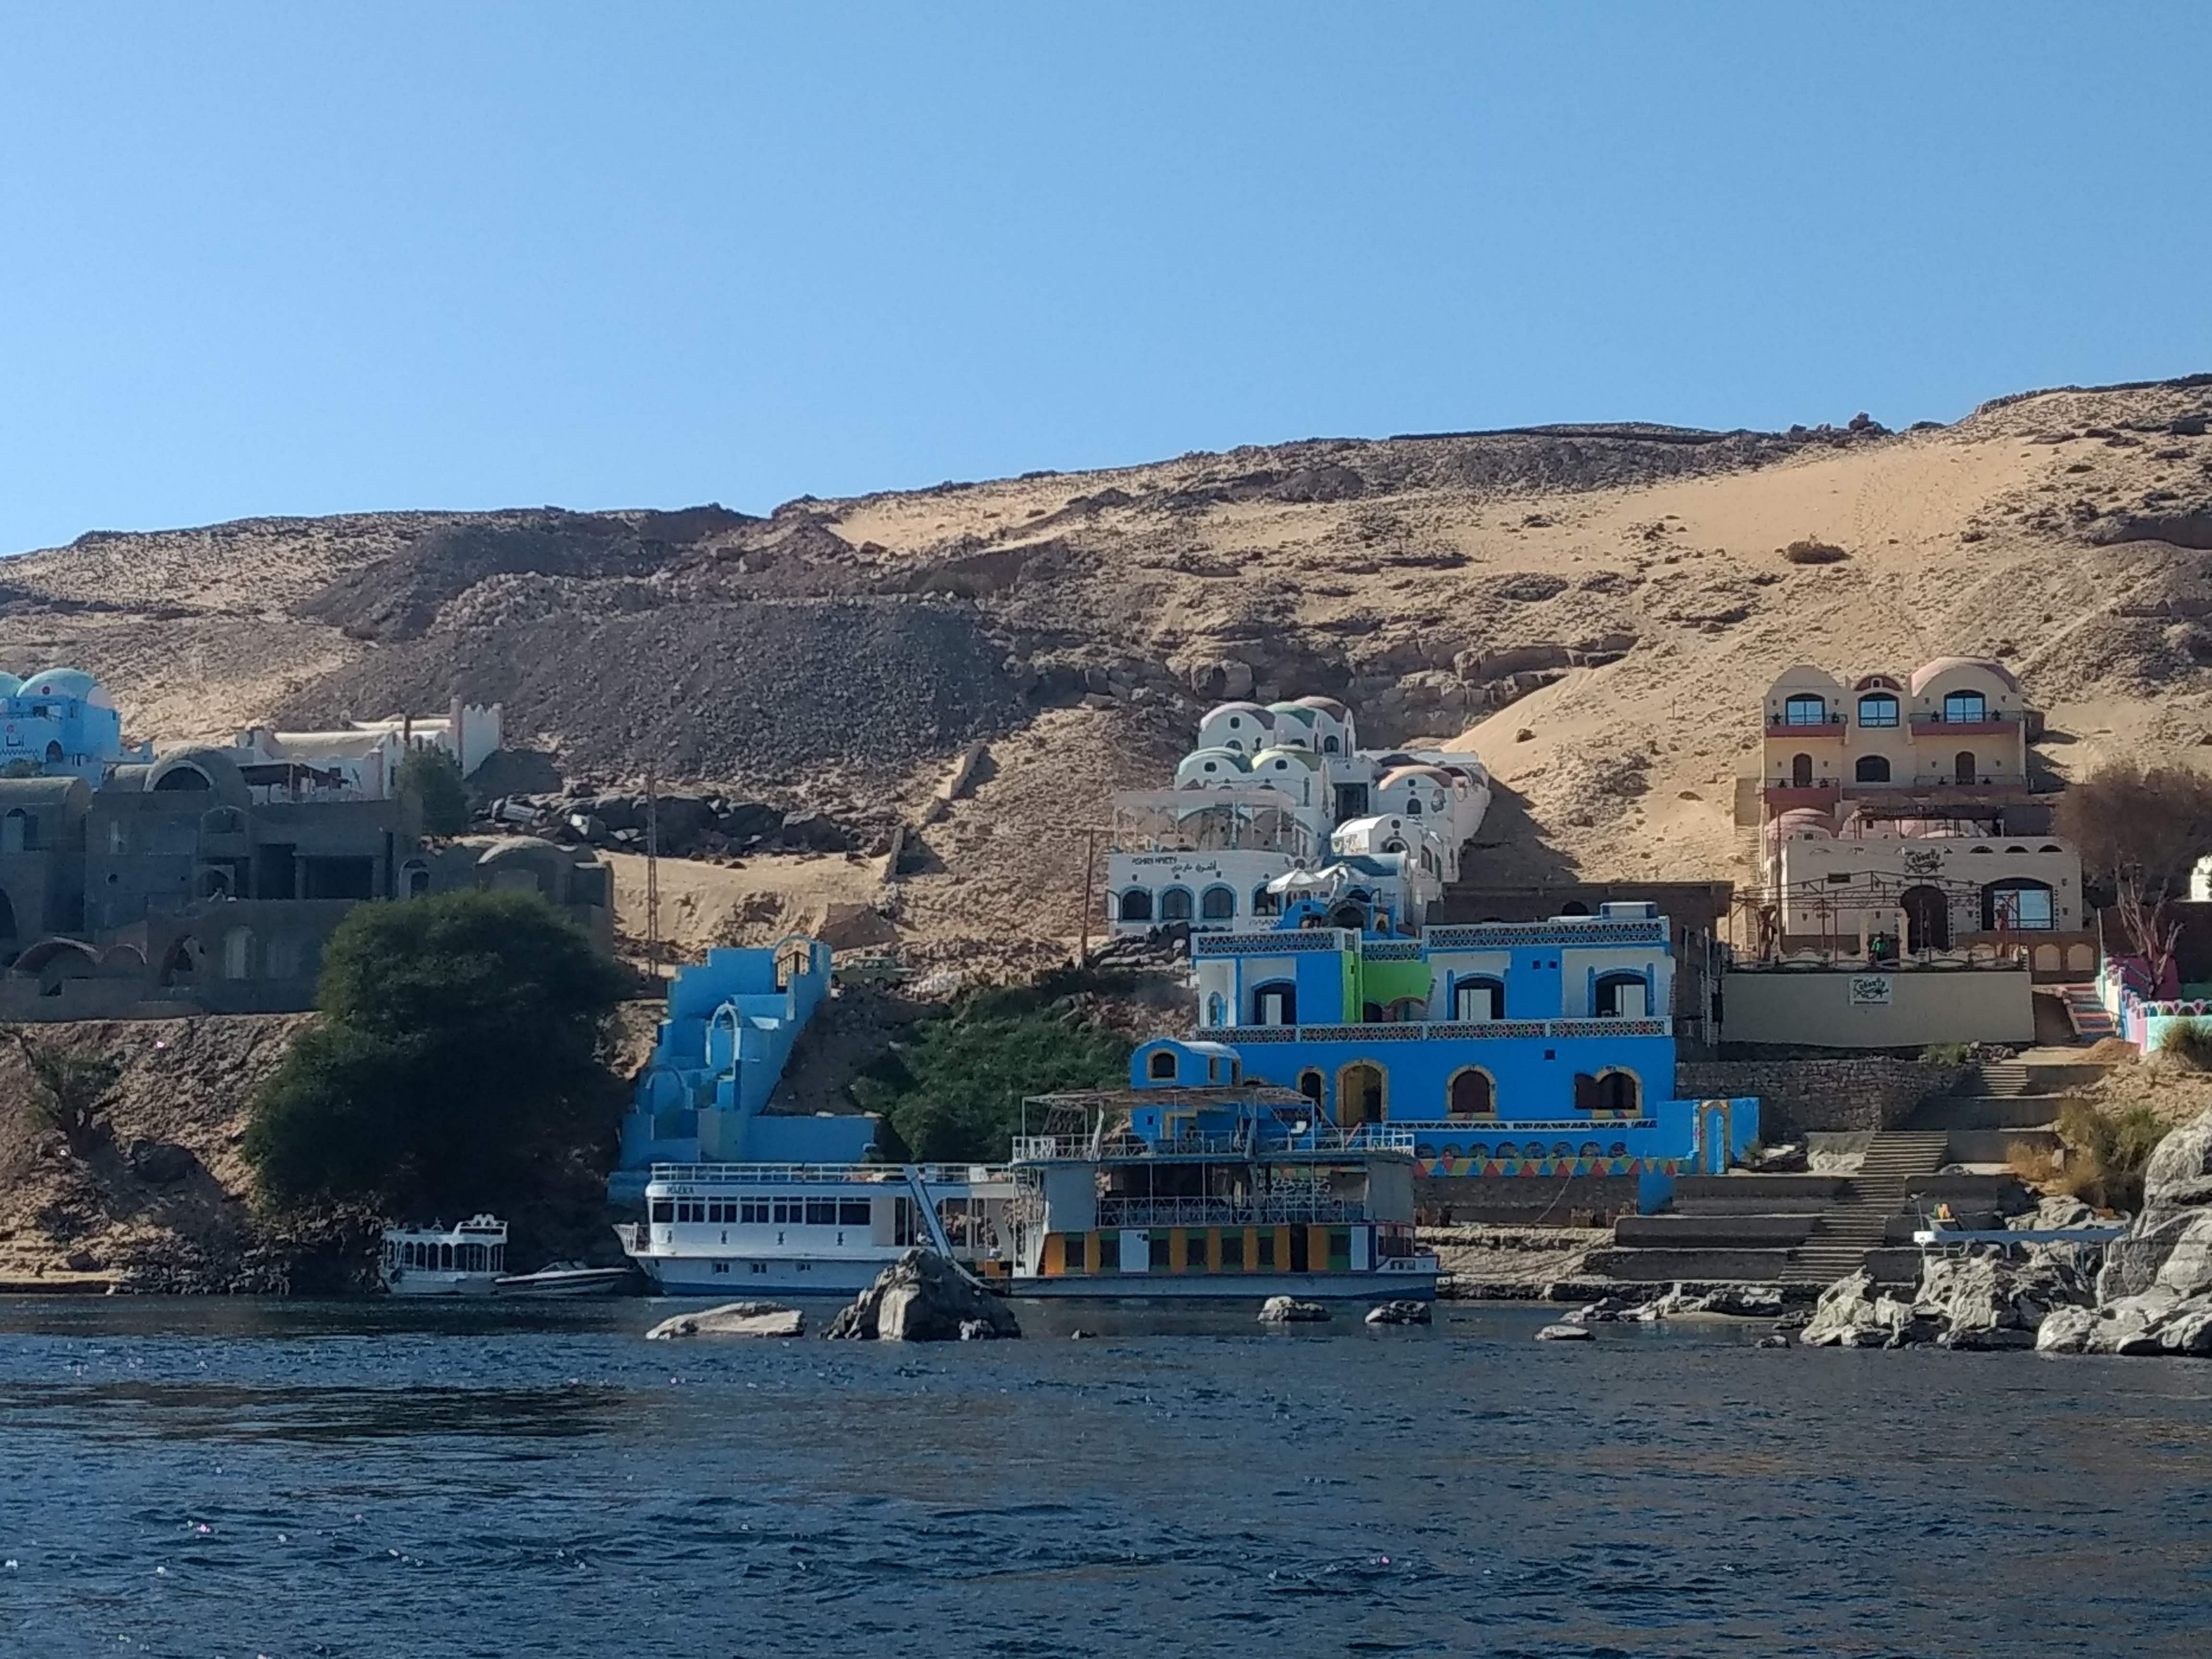
nile, Nuba, aswan, egypt, sky, water, town, sea, coast, village, human settlement, mountain, tourism, vacation, house, neighbourhood, city, ocean, coastal and oceanic landforms, cloud, architecture, hill, rock, bay, building, home, river, vehicle, wadi